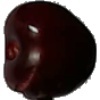
Label: Cherry 1